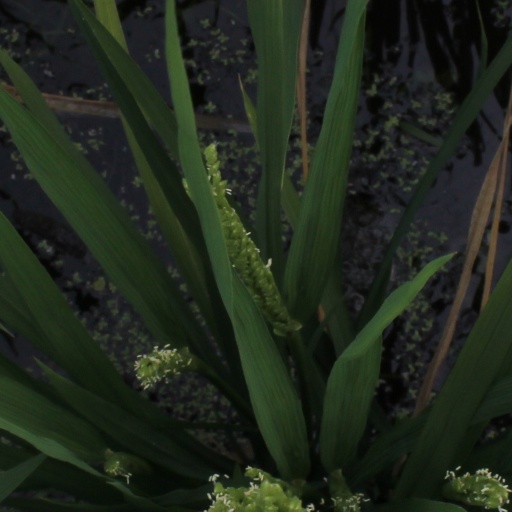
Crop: rice